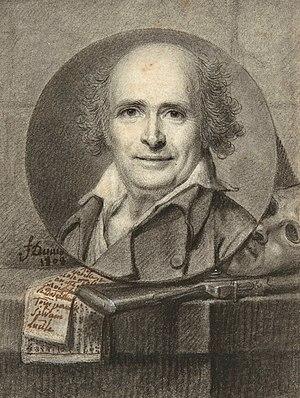
André-Ernest-Modeste Grétry est un compositeur liégeois puis français, né à Liège le 8 février 1741 et mort à Montmorency le 24 septembre 1813.